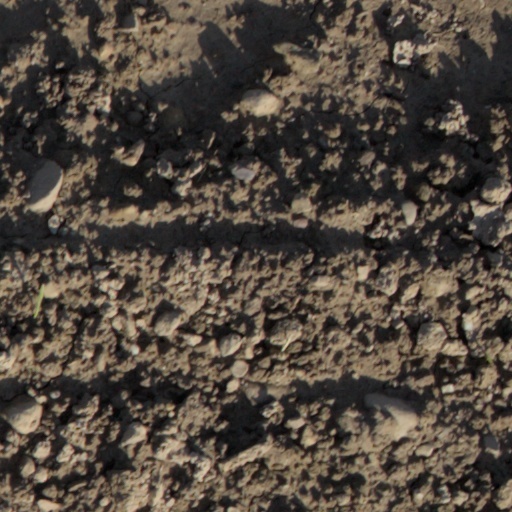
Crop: wheat